Pipeline

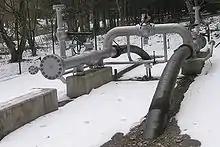
A "Pig" launcher/receiver, on the natural gas pipeline in Switzerland

The first crude oil pipeline was built by the Oil Transport Association, which constructed a wrought iron pipeline over a track from an oil field in Pennsylvania to a railroad station in Oil Creek, in the 1860s. Some of the first major submarine pipelines were constructed across the English Channel in 1944 during Operation Pluto. These provided an estimated 8 per cent of all petroleum products used by the Allies on the Western Front between the Normandy landings and the end of Second World War.